Fire sprinkler

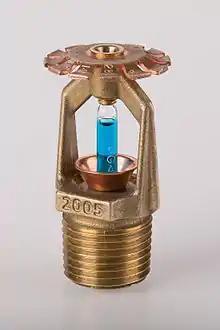
Standard spray sprinkler head with a blue bulb indicating a high release temperature

Each closed-head sprinkler is held closed by either a heat-sensitive glass bulb (see below) or a two-part metal link held together with a fusible alloy such as Wood's metal and other alloys with similar compositions. The glass bulb or link applies pressure to a pipe cap which acts as a plug which prevents water from flowing until the ambient temperature around the sprinkler reaches the design activation temperature of the individual sprinkler. Because each sprinkler activates independently when the predetermined heat level is reached, the number of sprinklers that operate is limited to only those near the fire, thereby maximizing the available water pressure over the point of fire origin.